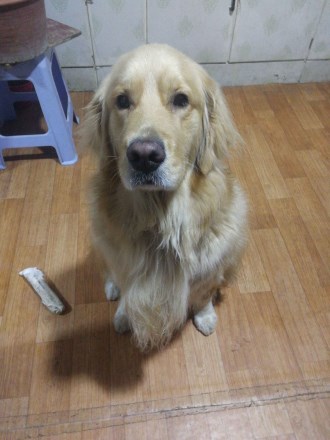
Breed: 5355-n000126-golden_retriever